Ohn no khao swè
Also known as:
es - Spanish: Ohn no khao swè
fr - French: Ohn no khao swè
ja - Japanese: オンノ・カウスェー
jv - Javanese: Ohn no khao swè
my - Burmese: အုန်းနို့ခေါက်ဆွဲ
vi - Vietnamese: Ohn no khao swè
Category: noodle (wheat noodle, noodle soup)
Cuisine: Burmese
Associated cuisines: Burmese
Area: Myanmar
Countries: Myanmar
Region: South Eastern Asia

The dish consists of wheat noodles in a curried chicken and coconut milk broth thickened with gram flour (chickpea flour). It features wheat noodles in a rich broth made with curried chicken and coconut milk, thickened with gram flour. Crispy fried bean fritters, hard-boiled eggs, sliced raw onions, chili peppers, and crispy noodles are added to the dish. Fish sauce and lime or lemon juice are then drizzled over everything.

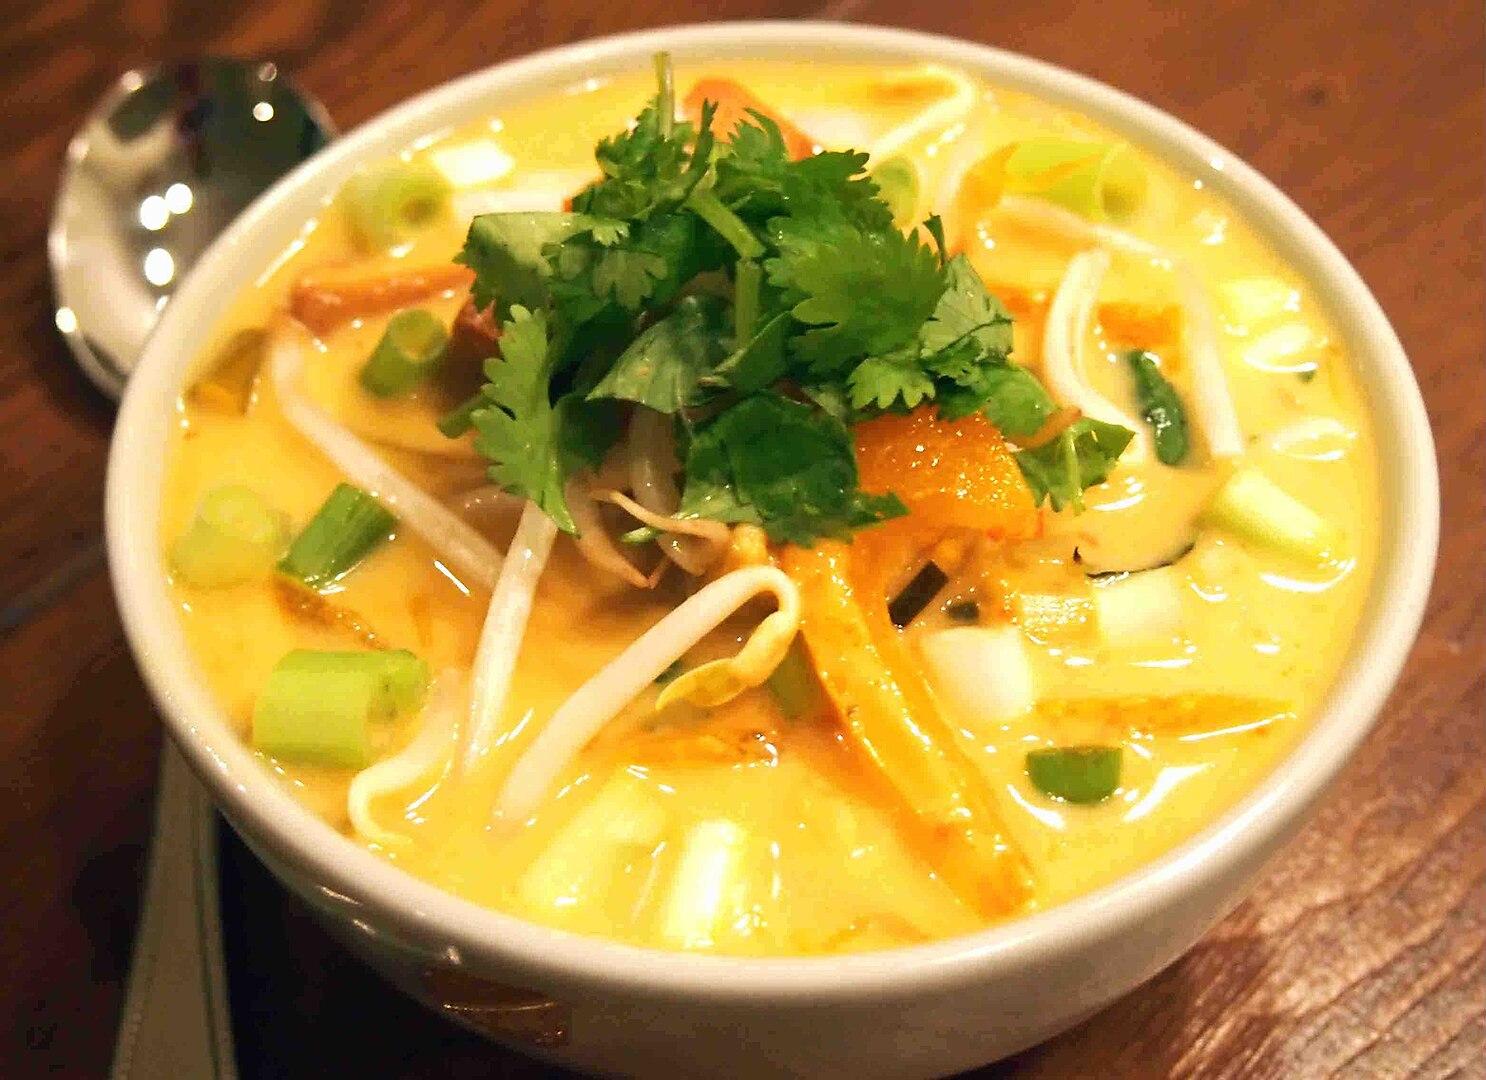